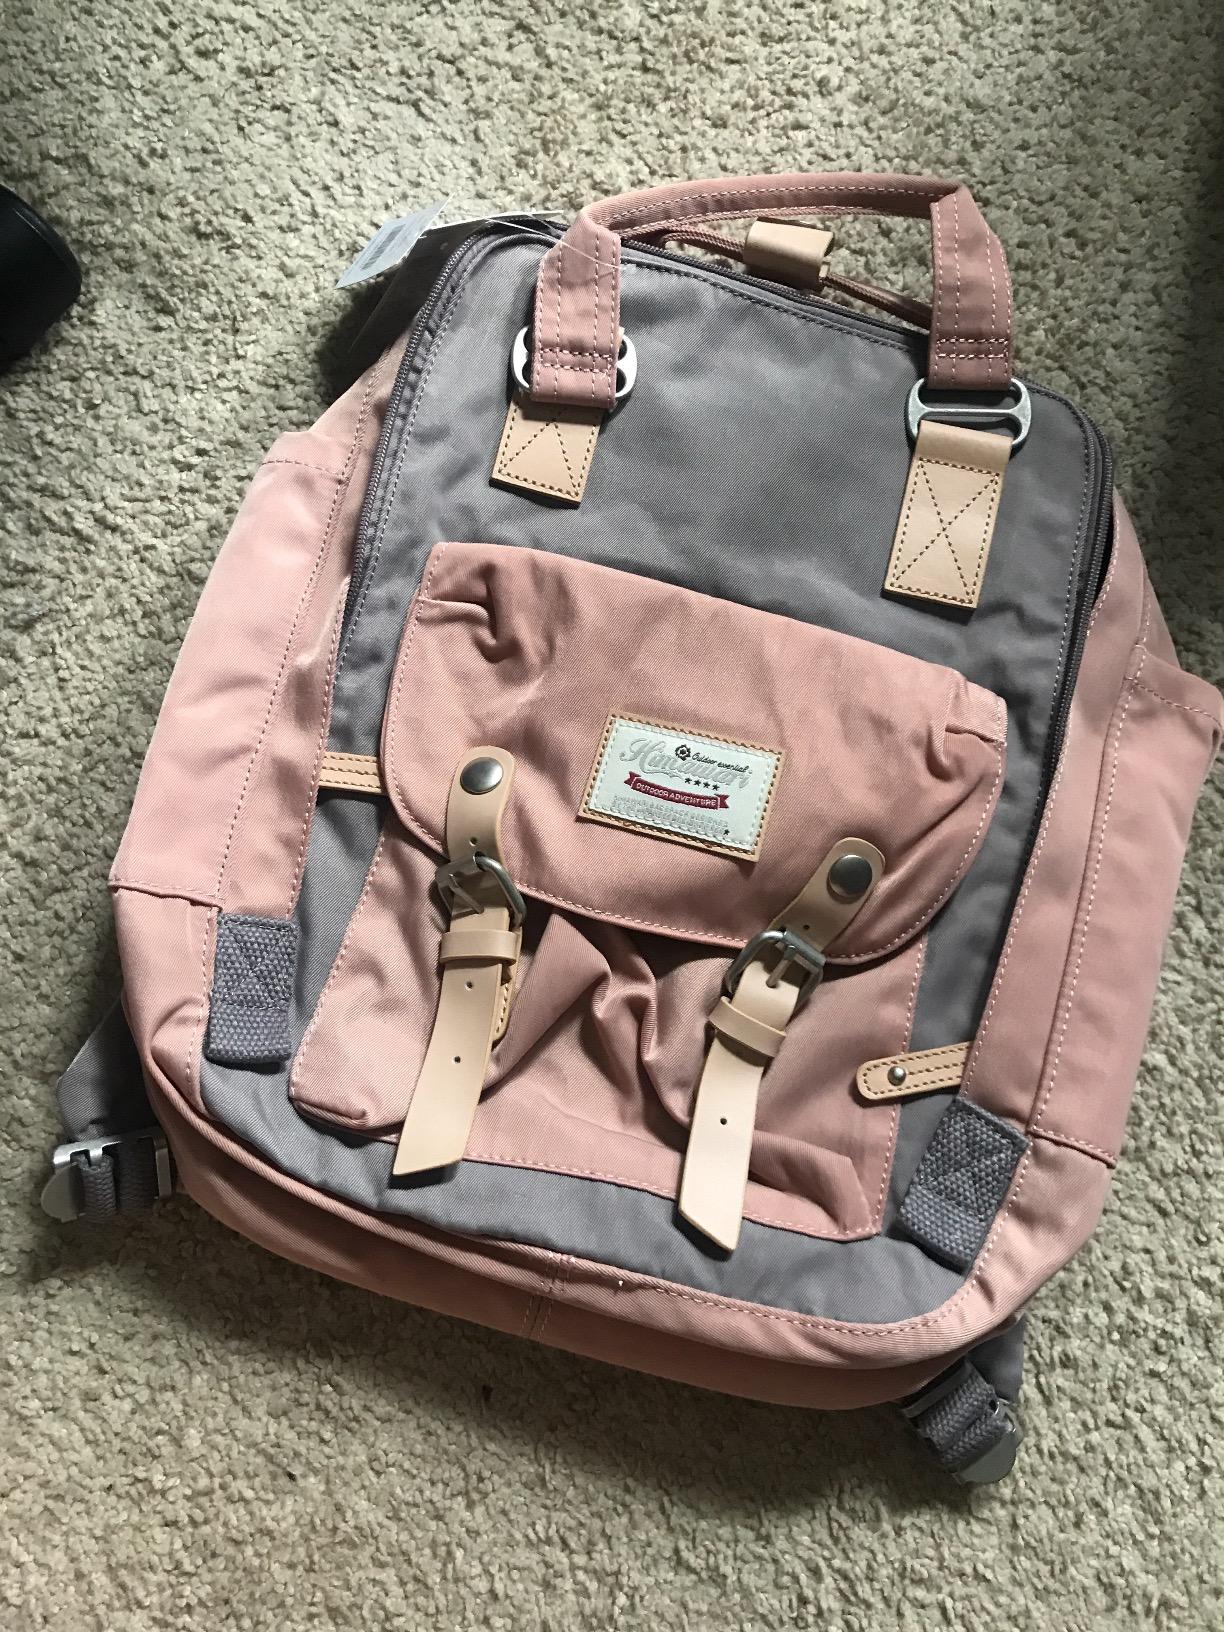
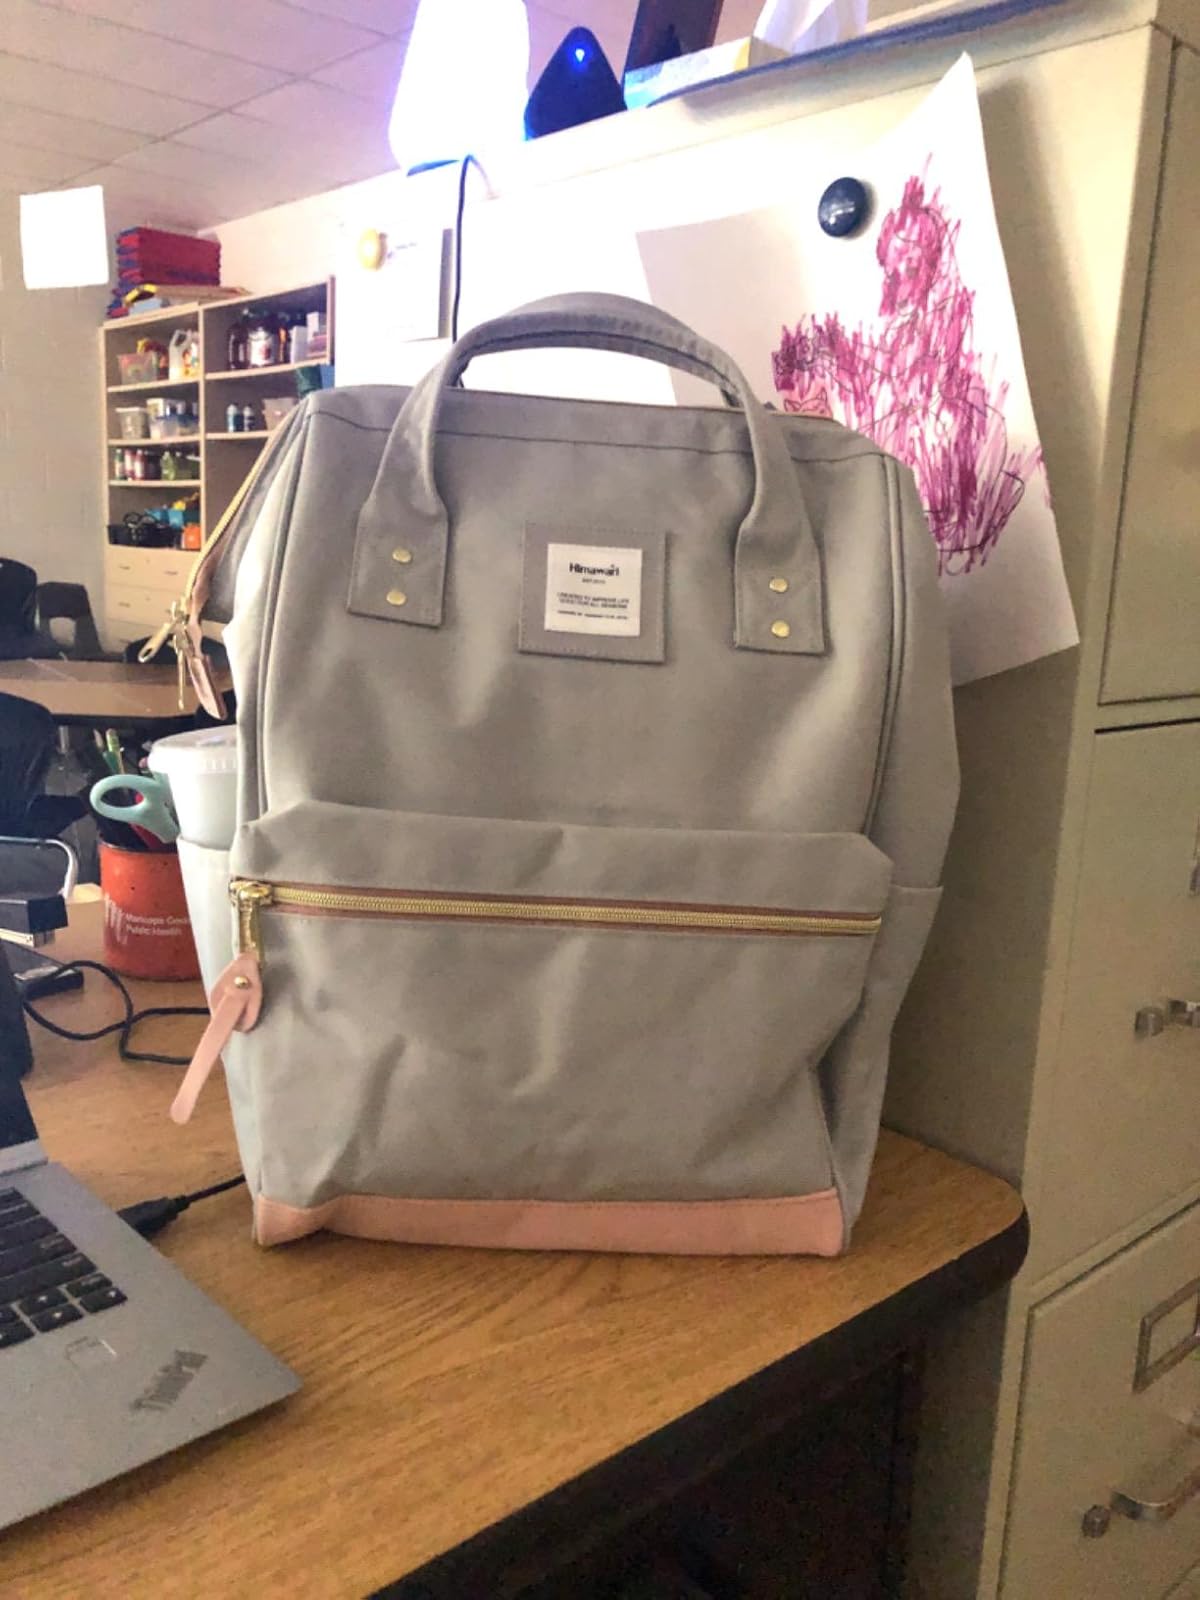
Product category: bag
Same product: no